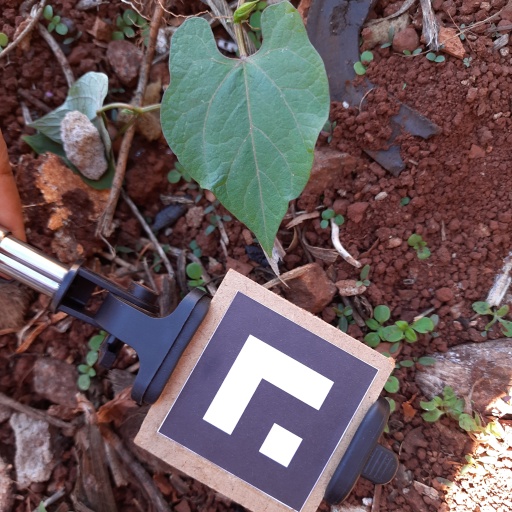
Observations: wavy surface, no eating holes, under shade